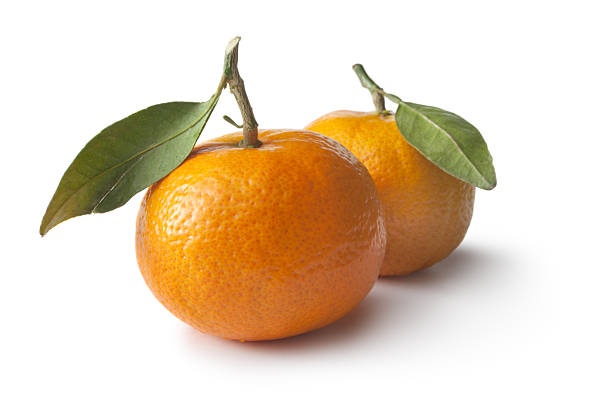
Label: mandarine